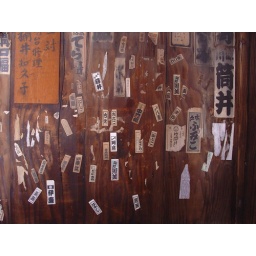
old prayers slowly fade as they paper the wall of a shrine in the asakusa district in tokyo.